George D. McCreary

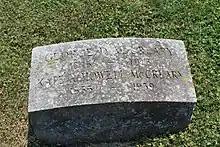
George D. McCreary tombstone in Laurel Hill Cemetery

McCreary was elected treasurer of the city and county of Philadelphia in November 1891, and served until 1895. He was then elected as a Republican to the Fifty-eighth and to the four succeeding Congresses, serving as chairman of the United States House Committee on Ventilation and Acoustics during the Sixty-first Congress and on the Banking and Currency Commission.